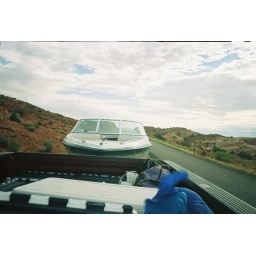
the boat in Utah, out the back window of the truck